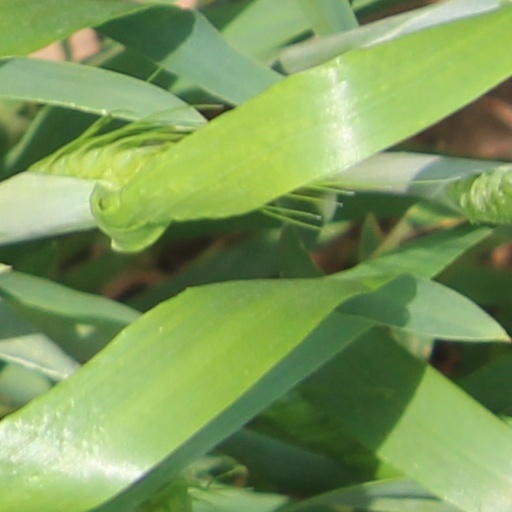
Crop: wheat